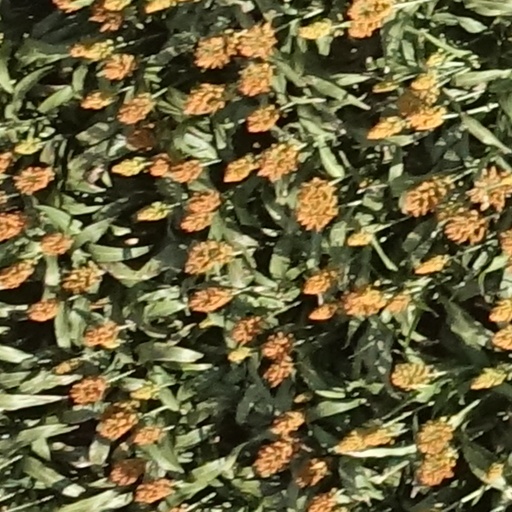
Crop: sorghum